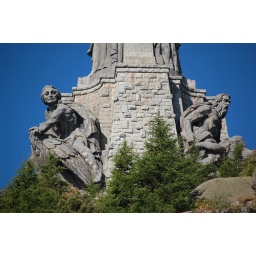
...sit at the base of a 196 meter cross above Franco's tomb, which is built into the mountain below.